Cotton and Maple Streets School

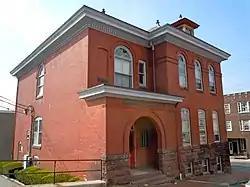
Cotton and Maple Streets School, April 2011

Cotton and Maple Streets School is a historic school building located at Reading, Berks County, Pennsylvania. It was built in 1902-1903, and is a two-story, brick and sandstone building in the Richardsonian Romanesque style. It features terra cotta decorative elements and measures 210 feet by 201 feet. It has a rear service wing. The building became a clubhouse in the 1940s.